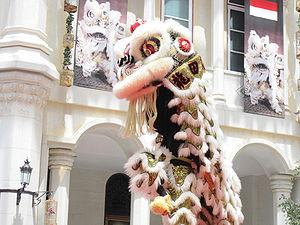
La danse en Chine s'exprime sous plusieurs formes, présentant un mélange entre des courants traditionnels et modernes couvrant de grandes variétés différentes allant du folk à l'opéra en passant par le ballet. Elle s'effectue dans divers circonstances, lors, notamment, de célébrations publiques, de rituels et de cérémonies. Les danses chinoises les plus connues de nos jours sont probablement la danse du dragon et la danse du lion.